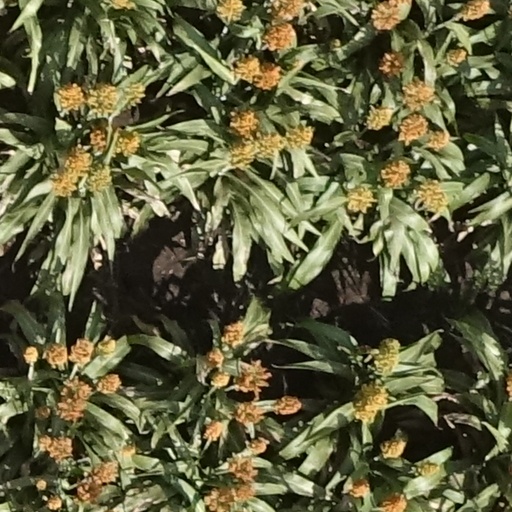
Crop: sorghum